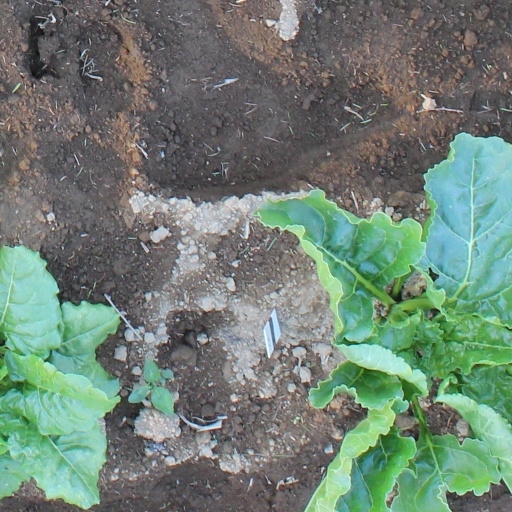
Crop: sugar beet